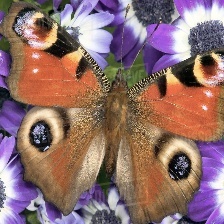
Species: PEACOCK
Butterfly family (ImageNet category): admiral